Rodrigo Pastore

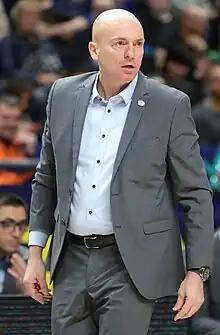
Pastore in 2023

Rodrigo Augusto Pastore (born 16 September 1972) is an Argentine basketball coach and former player. He currently serves as head coach for Niners Chemnitz which plays in Basketball Bundesliga and the Champions League. Born in Buenos Aires, he played in Germany, Italy and Switzerland.